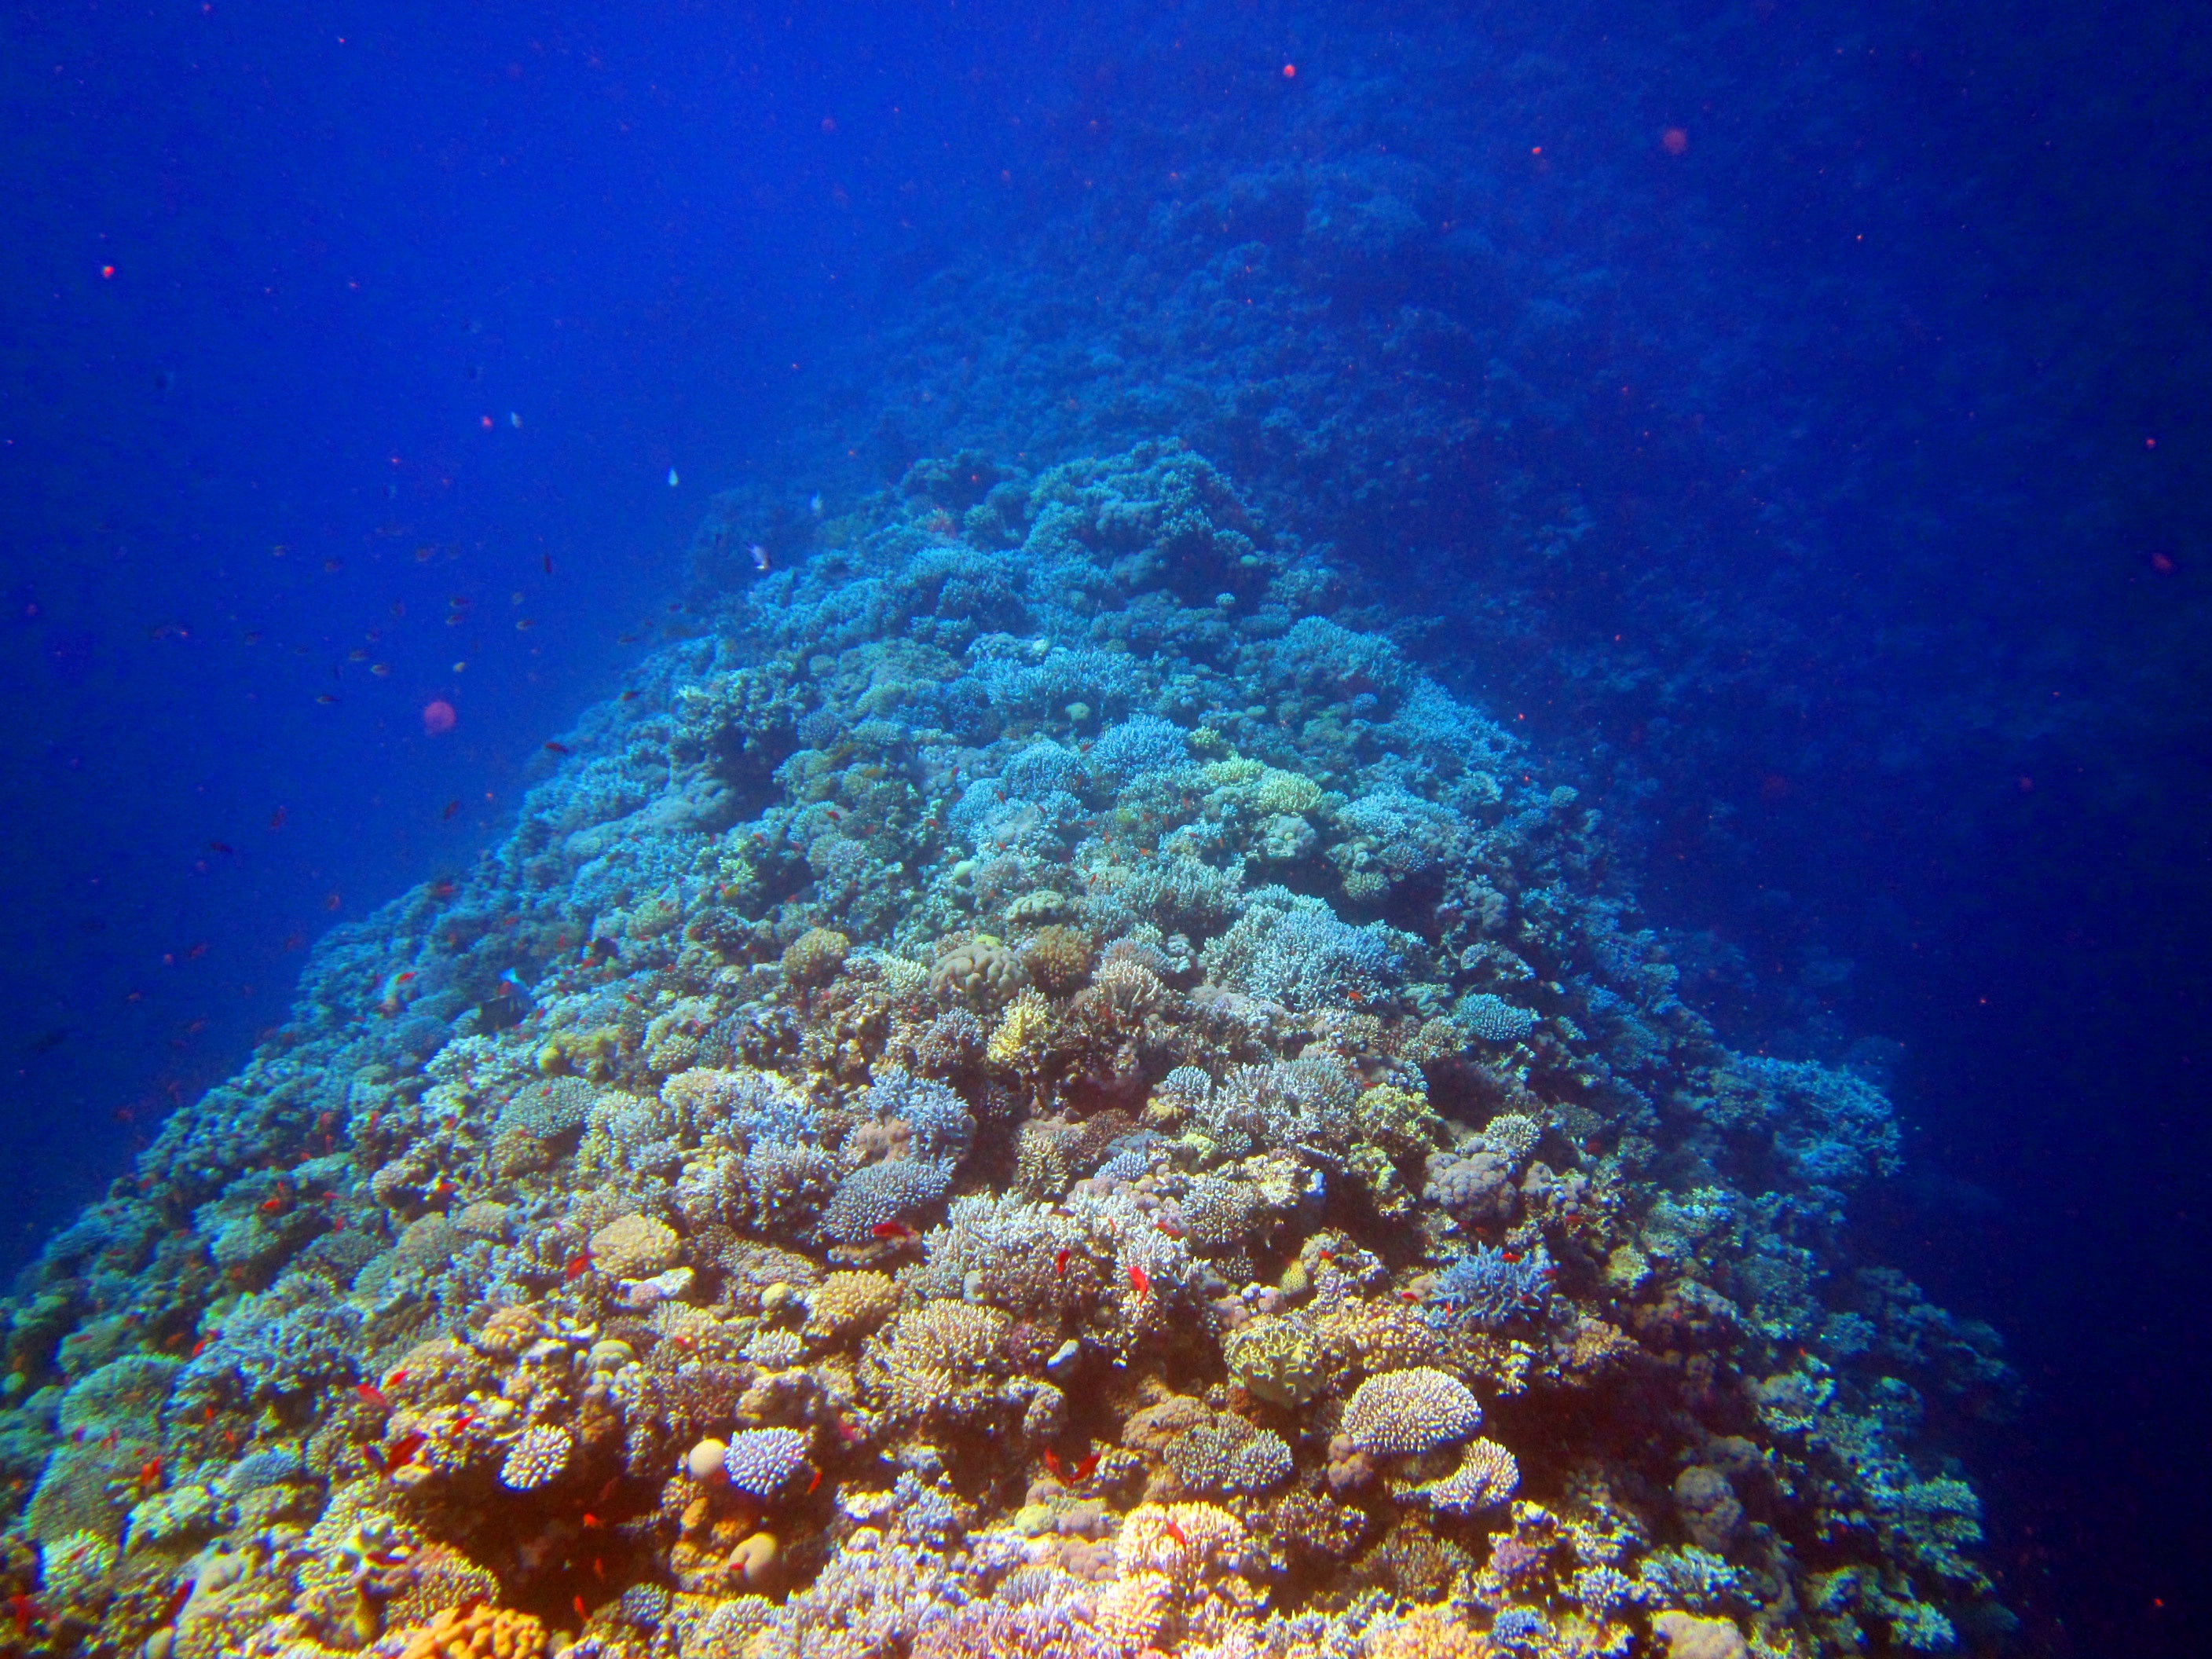
sea, ocean, diving, underwater, biology, coral, coral reef, reef, egypt, habitat, red sea, natural environment, marine biology, coral reef fish